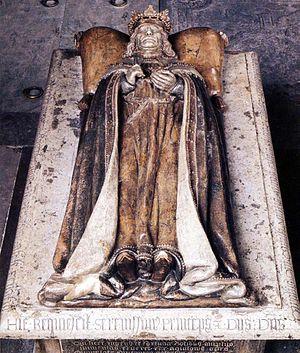
L’église de Riddarholmen est une ancienne abbaye de la ville de Stockholm. Située sur l'île de Riddarholmen, au cœur de la vieille ville, elle est la nécropole des souverains suédois. Le sanctuaire abrite ainsi les tombeaux de la majorité des rois, reines, princes et princesses de Suède du XVIIᵉ au XXᵉ siècle. Depuis 1922, la famille royale suédoise a choisi un autre lieu d'inhumation : le cimetière royal d'Haga.